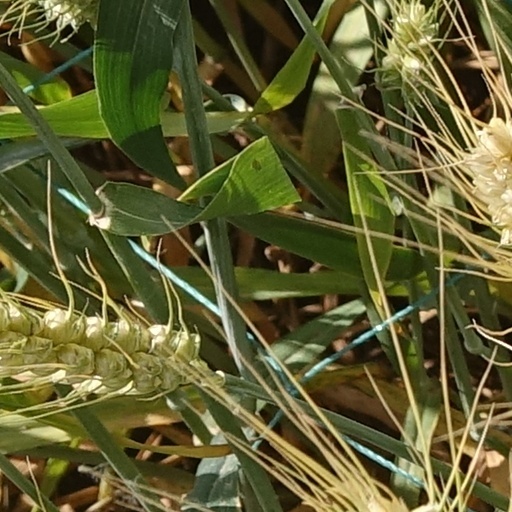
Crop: wheat